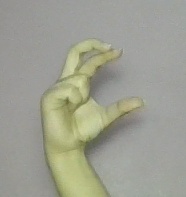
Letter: thal